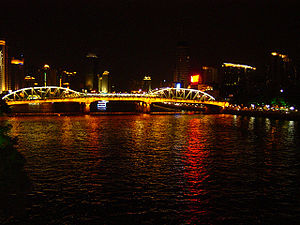
Zhujiang
Perlefloden i Guangzhou
Zhujiang eller Perlefloden er Kinas tredjelængste flod efter Chang Jiang og Huang He, og den næst største efter vandføring. Den løber ud i det Sydkinesiske Hav mellem Hongkong og Macao. Det lavere løb udgør et stort floddelta.